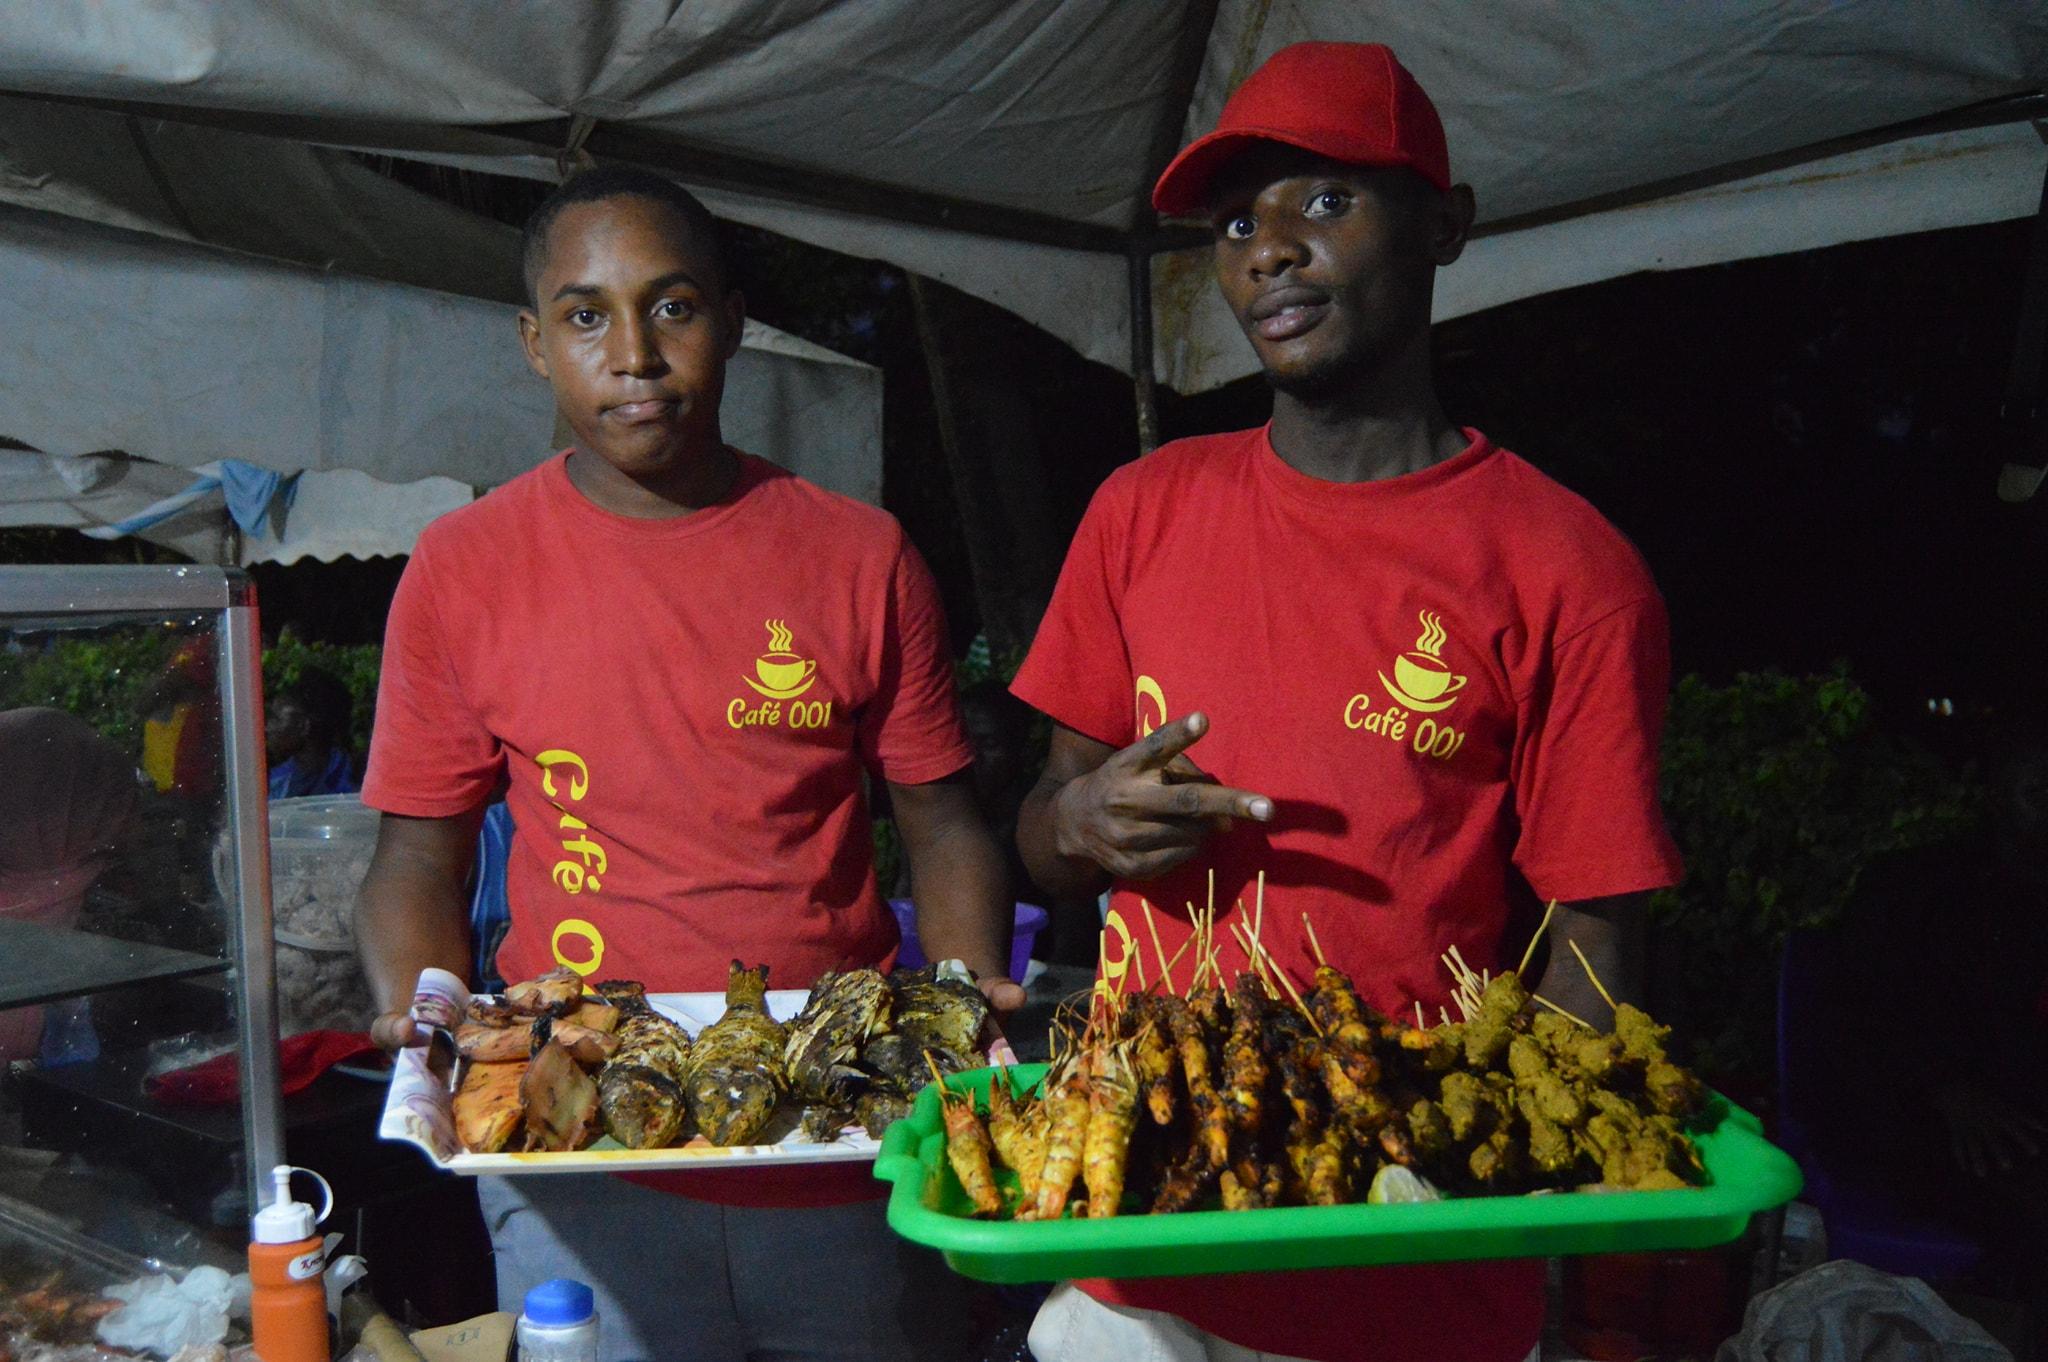
Ndani ya hema hili kuna watu tofauti, mmoja amevaa kofia nyekundu pamoja na mashati yaliyofanana. Wameshikilia aina ya vyakula ikiwemo mishakiki.